Mariana (Vaz novel)

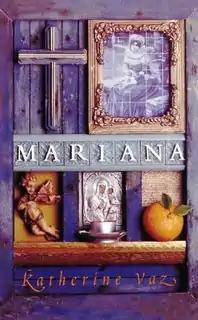

Mariana is the second novel by Katherine Vaz, published in 1997. Originally written in English, it was published by Flamingo/HarperCollin. The novel was selected by the Library of Congress as one of the Top 30 International Books of 1998. The novel has been translated into more than six languages including Portuguese, Italian, and Greek.